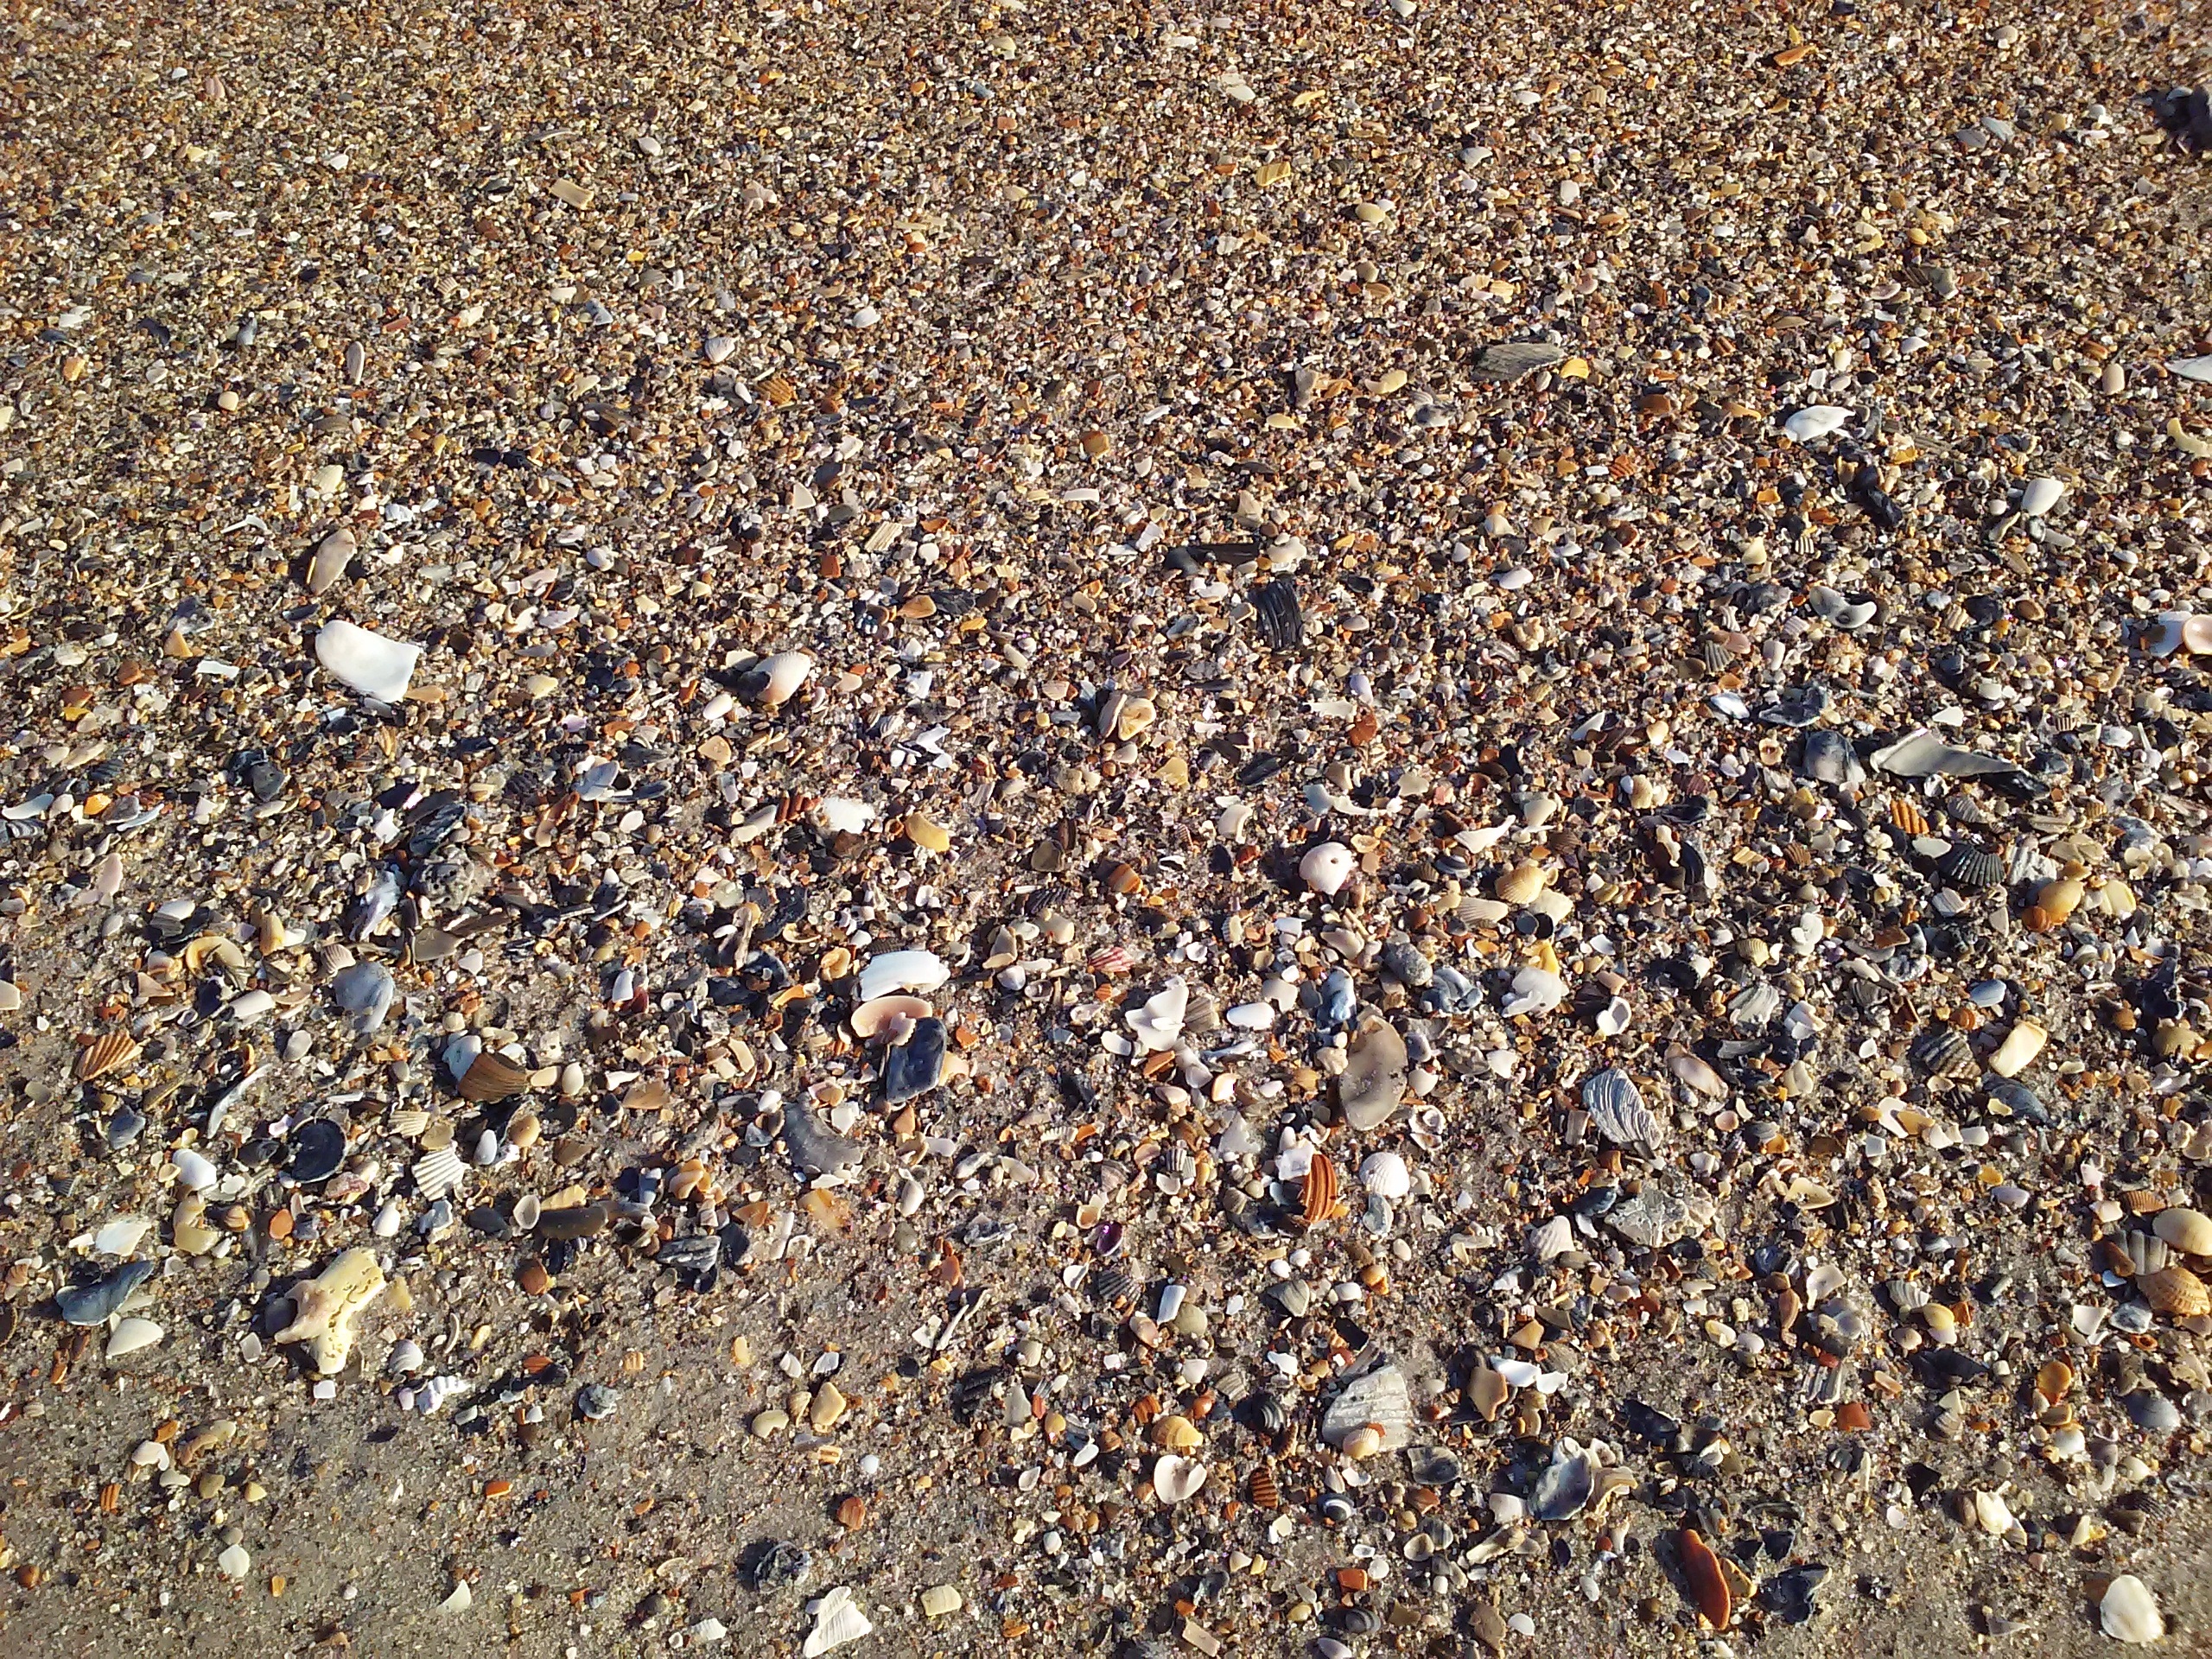
sea, nature, sand, rock, ocean, asphalt, vacation, pebble, soil, material, shells, rubble, gravel, road surface